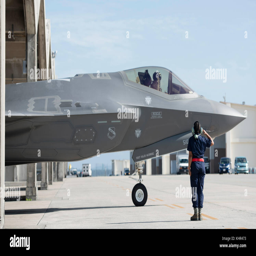
a stealth fighter aircraft prepares to take off from the runway